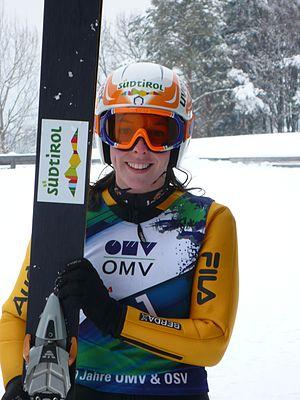
Lisa Demetz, à la Coupe continentale féminine de saut à ski à Villach le 12 février 2010.